Video games in Japan

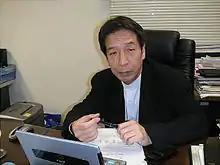
Tomohiro Nishikado, creator of the shooter game "Space Invaders"

Eventually, the 1978 arcade release of "Space Invaders" would mark the first major mainstream breakthrough for video games in Japan. Created by Nishikado at Japan's Taito, "Space Invaders" pitted the player against multiple enemies descending from the top of the screen at a constantly increasing speed. The game used alien creatures inspired by "The War of the Worlds" (by H. G. Wells) because the developers were unable to render the movement of aircraft; in turn, the aliens replaced human enemies because of moral concerns (regarding the portrayal of killing humans) on the part of Taito. As with subsequent shoot 'em ups of the time, the game was set in space as the available technology only permitted a black background. The game also introduced the idea of giving the player a number of "lives". It popularised a more interactive style of gameplay with the enemies responding to the player-controlled cannon's movement, and it was the first video game to popularise the concept of achieving a high score, being the first to save the player's score. The aliens of "Space Invaders" return fire at the protagonist, making them the first arcade game targets to do so. It set the template for the shoot 'em up genre, and has influenced most shooting games released since then.